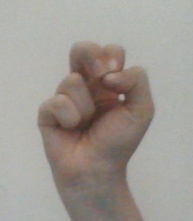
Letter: gaaf